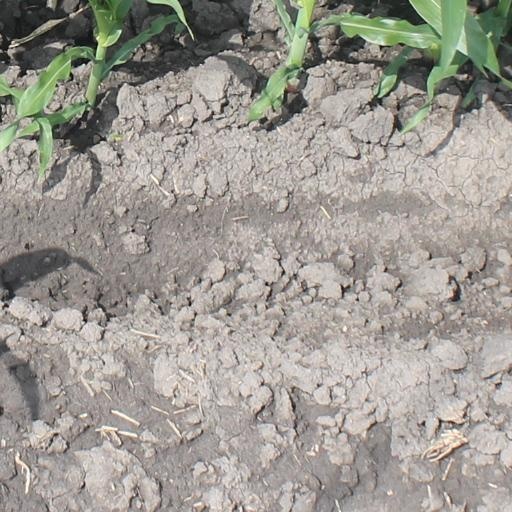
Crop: maize; corn